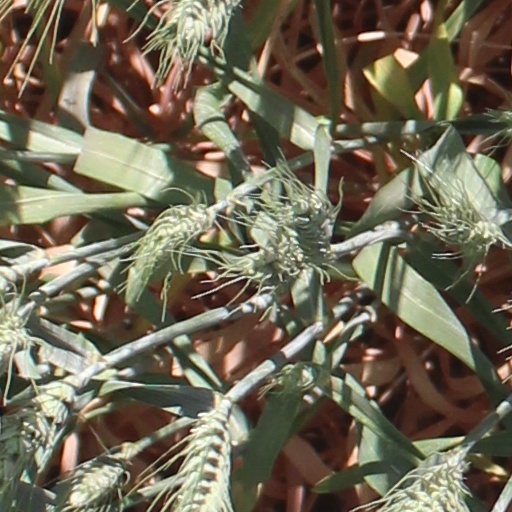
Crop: wheat